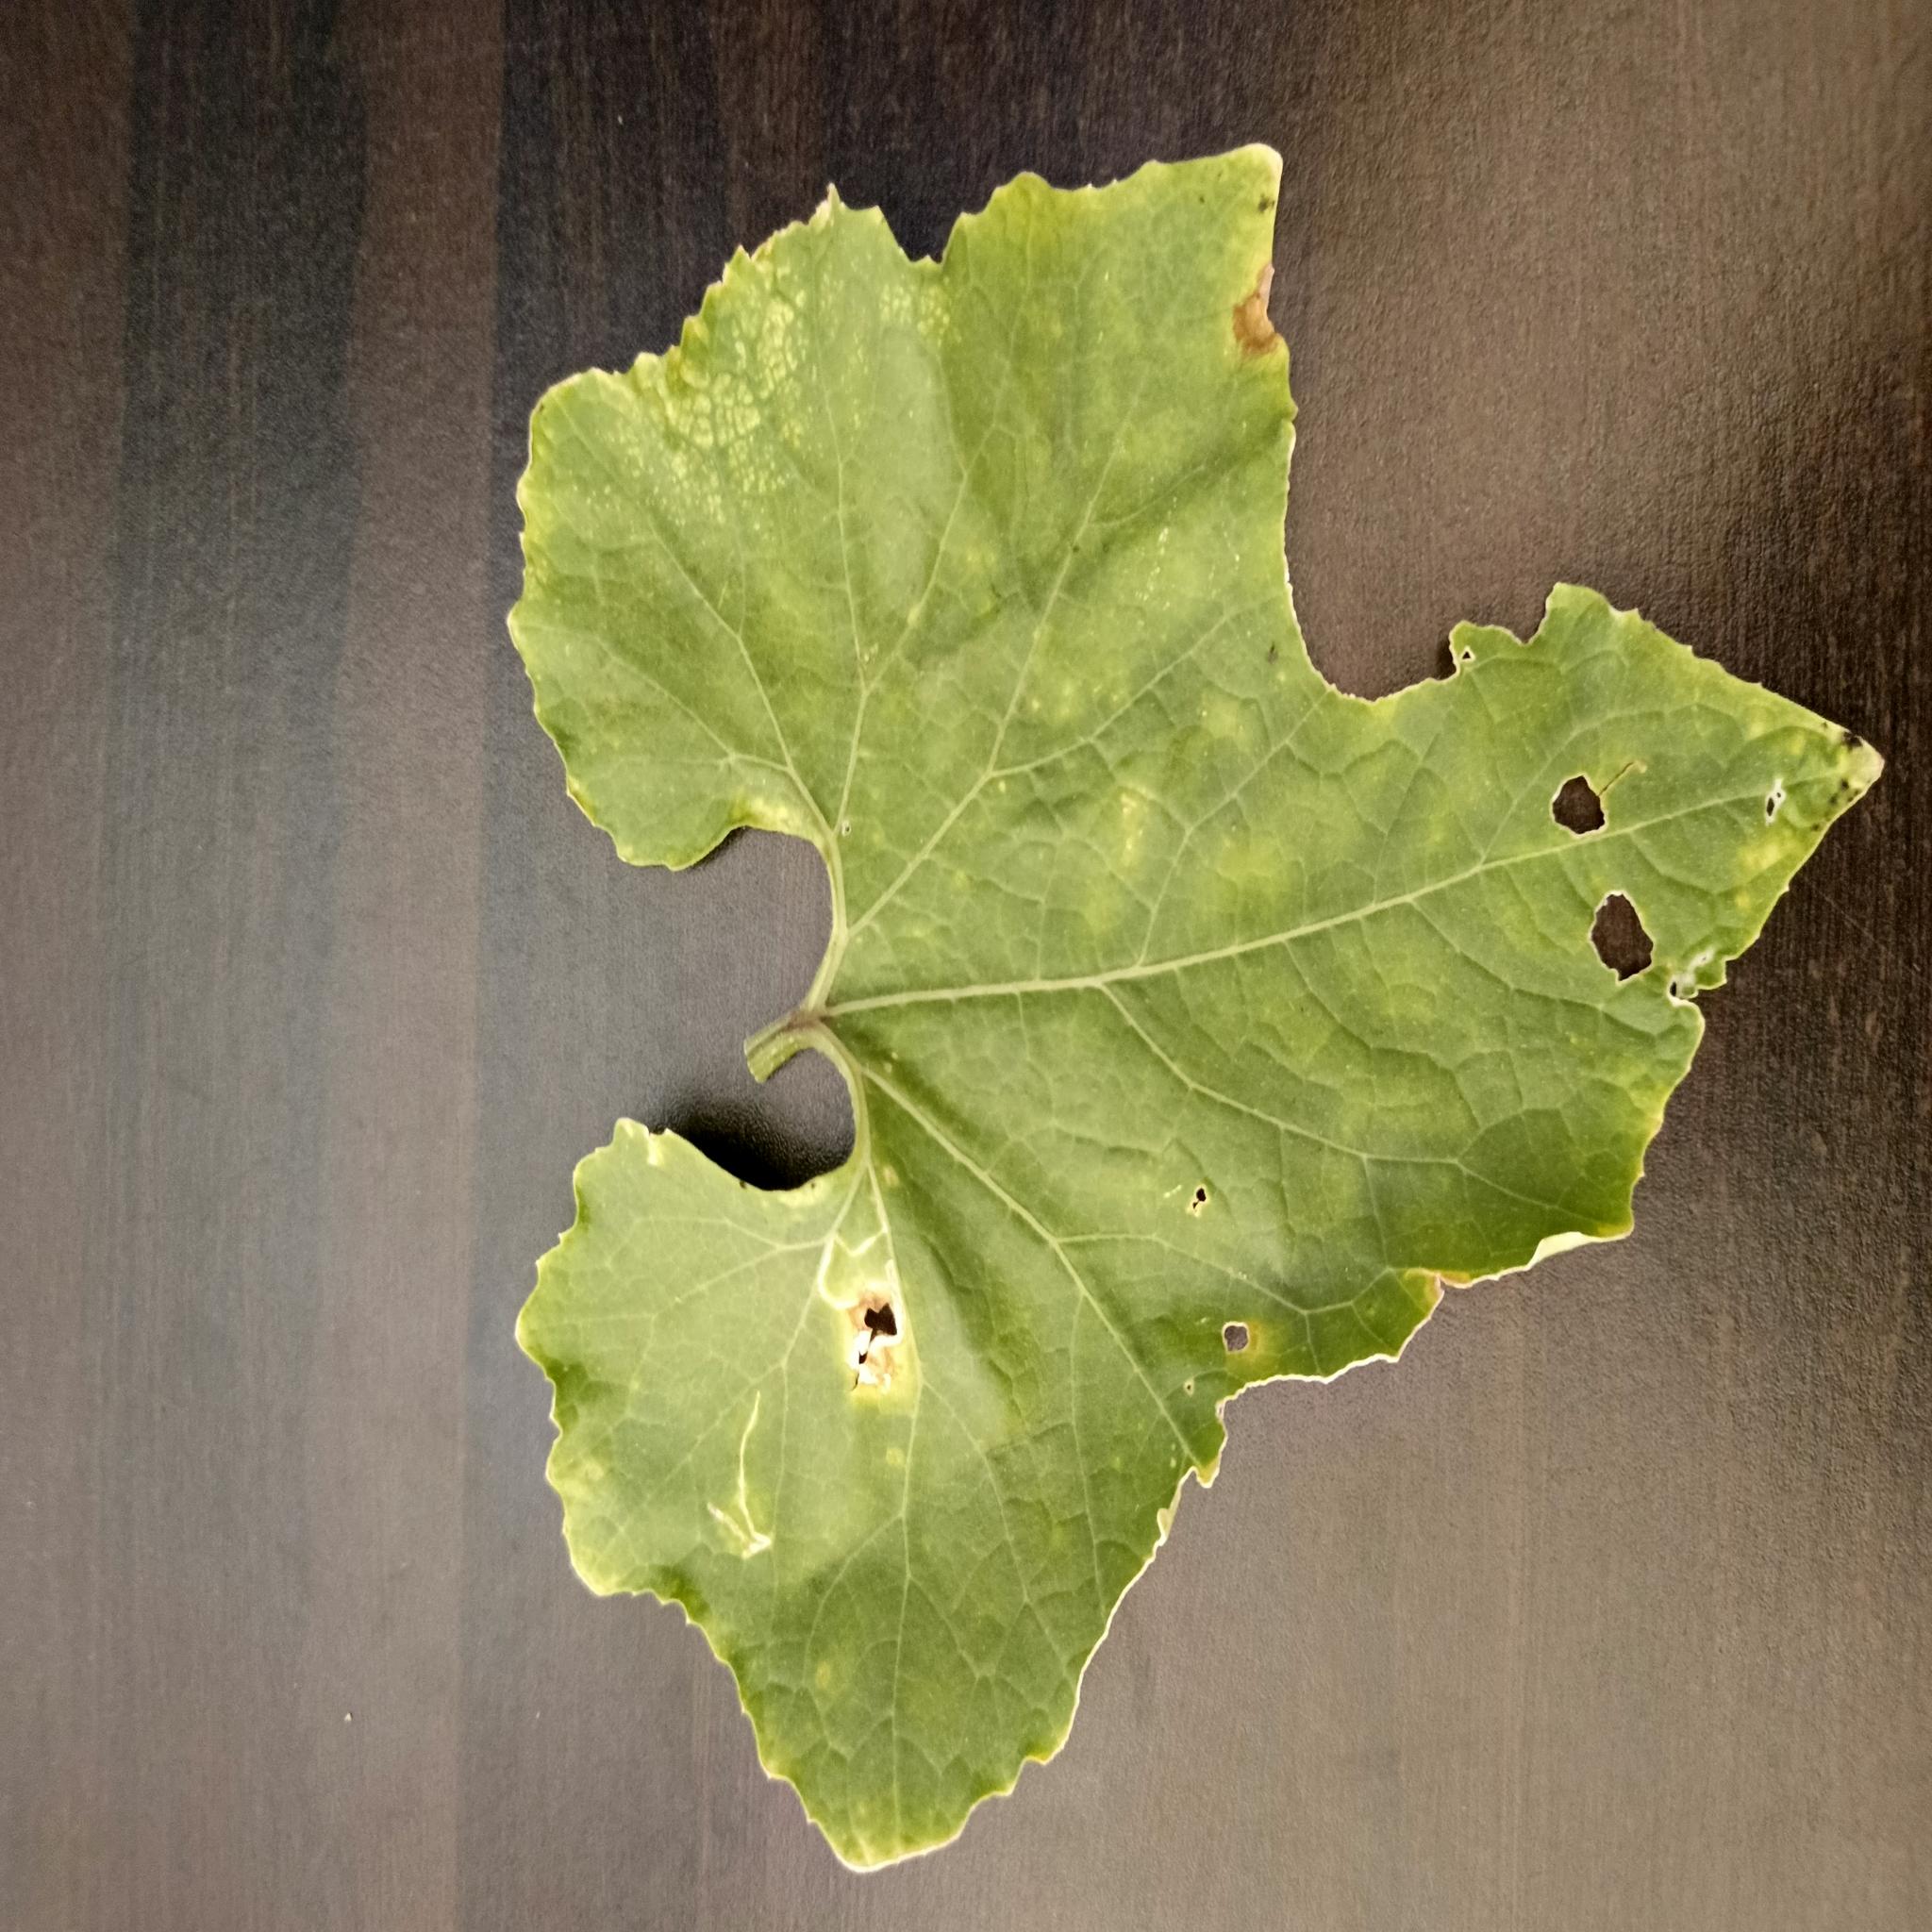
Label: Downy mildew